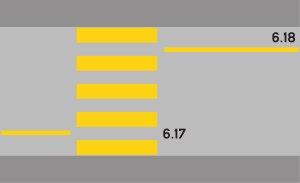
Un passage piéton est une partie de la route, aménagée afin de permettre aux piétons de circuler en sécurité sur la chaussée, généralement pour la traverser. Il est conçu pour maintenir les usagers groupés dans un espace visible par les automobilistes et où ils peuvent circuler ou traverser en toute sécurité vis-à-vis du trafic routier.